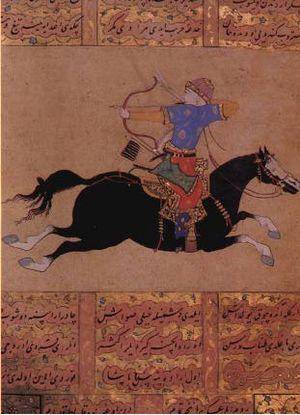
L'archerie montée désigne une technique de combat impliquant un cavalier armé d'un arc.